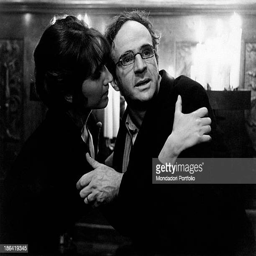
actor hugging director and film director in the film